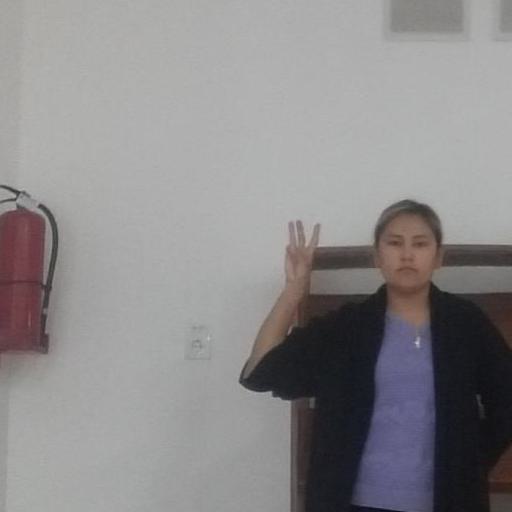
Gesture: three